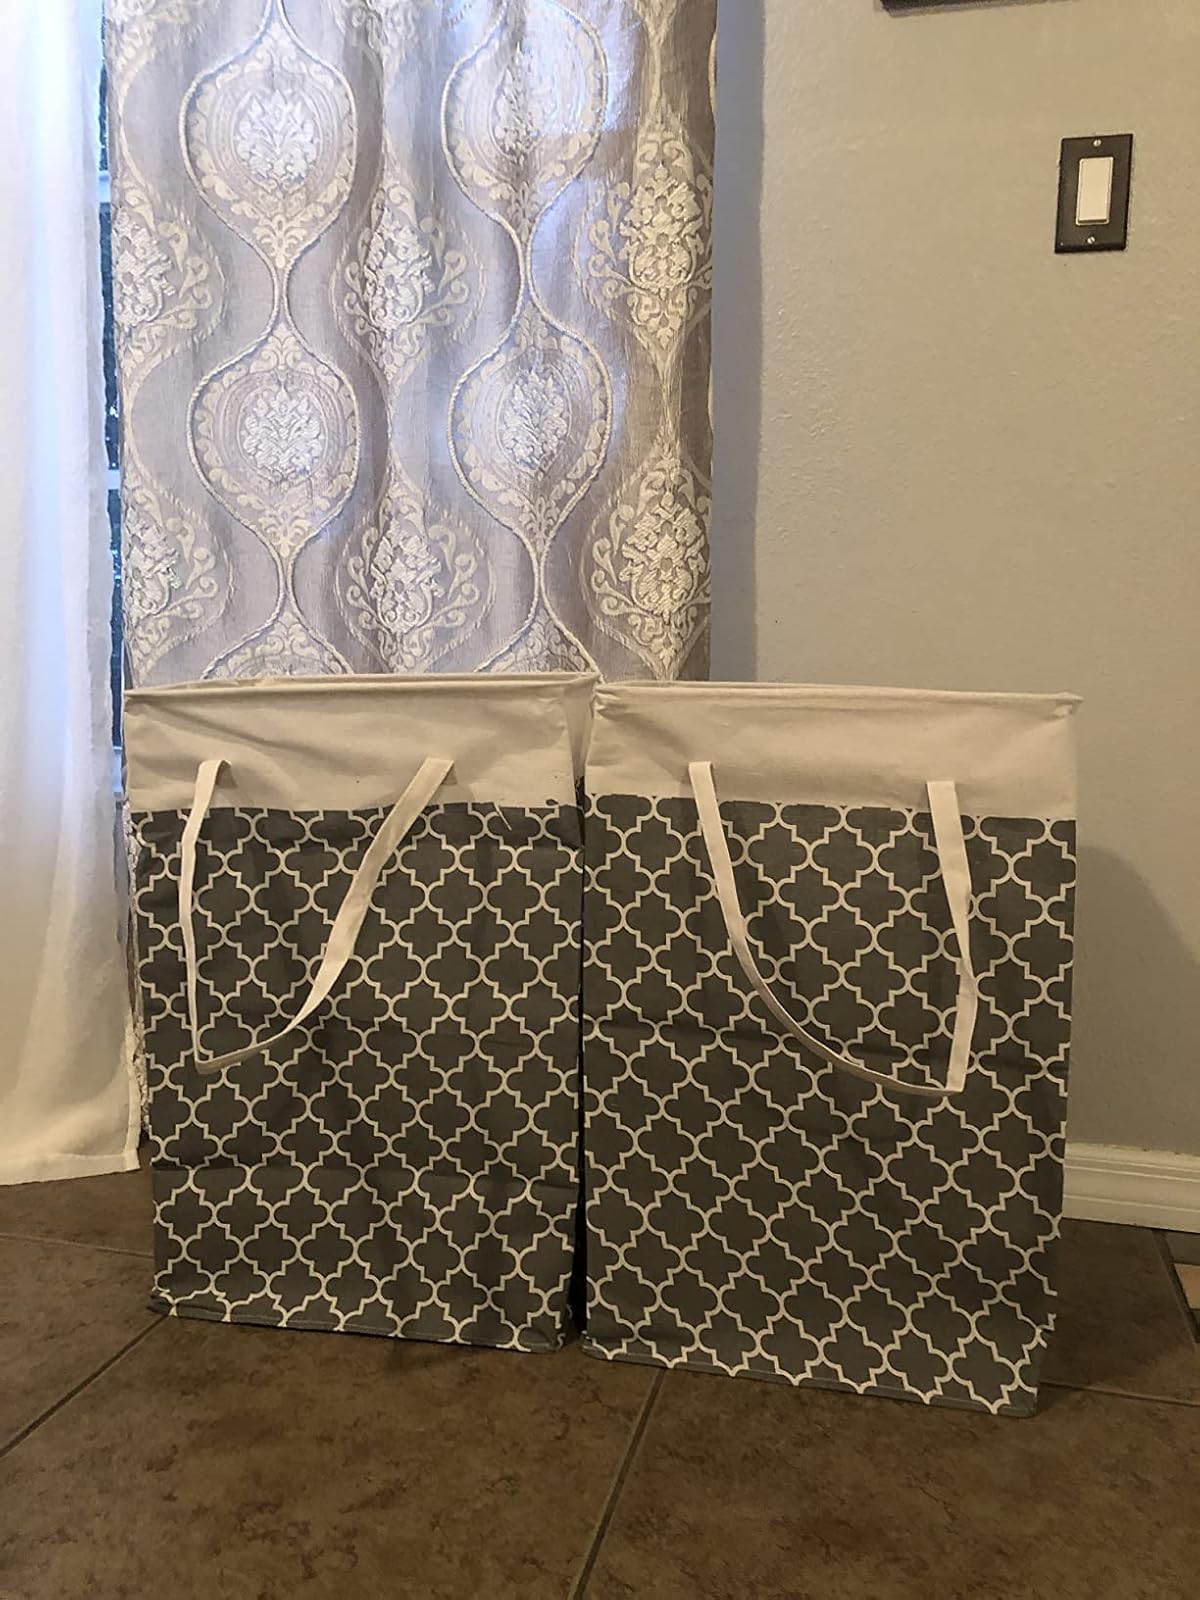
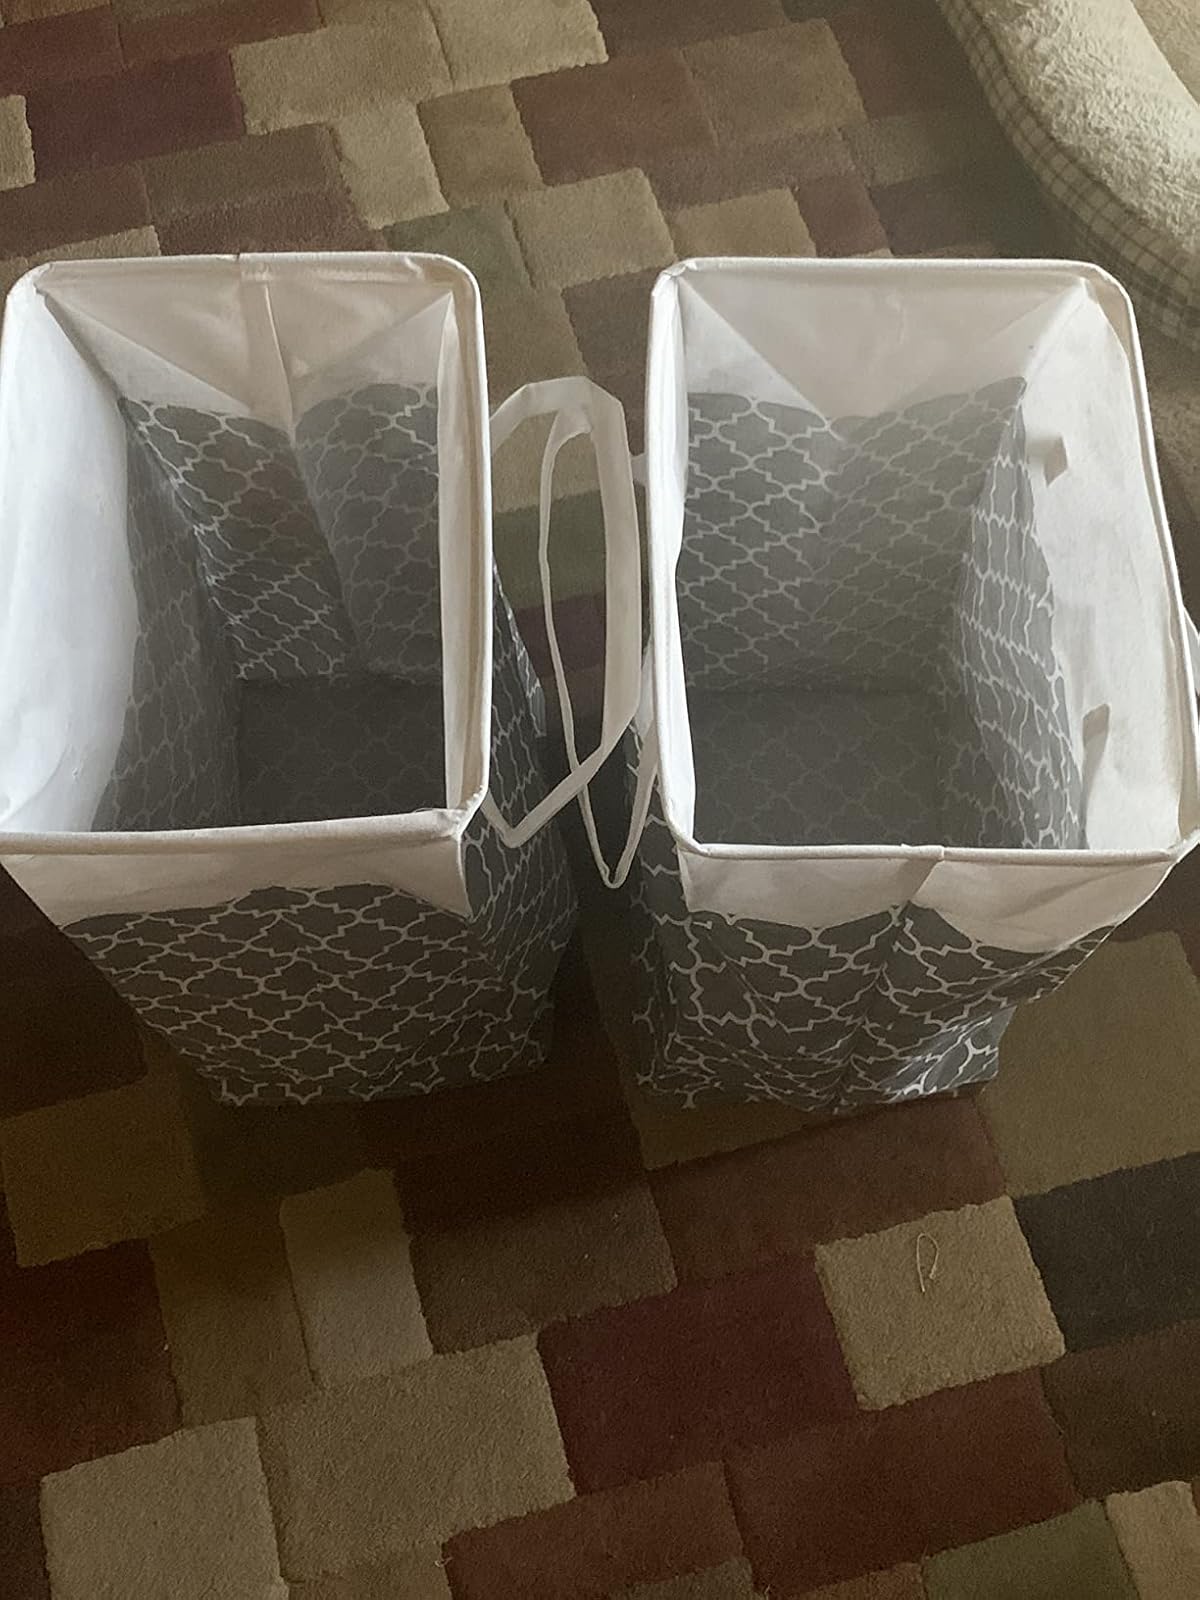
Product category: items_hamper
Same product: yes